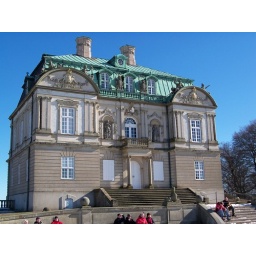
Royal Hunting ground house titled "Eremitageslottet" built in 1694. This is where I usually stay when I go hunting.